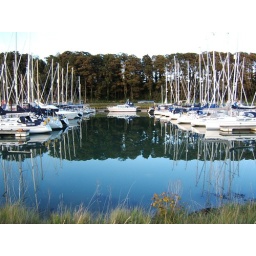
Funny how the trees are greener and the sky blue in the reflection.